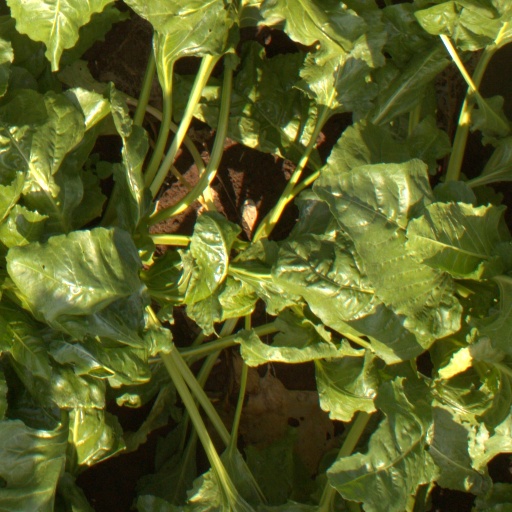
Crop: sugar beet